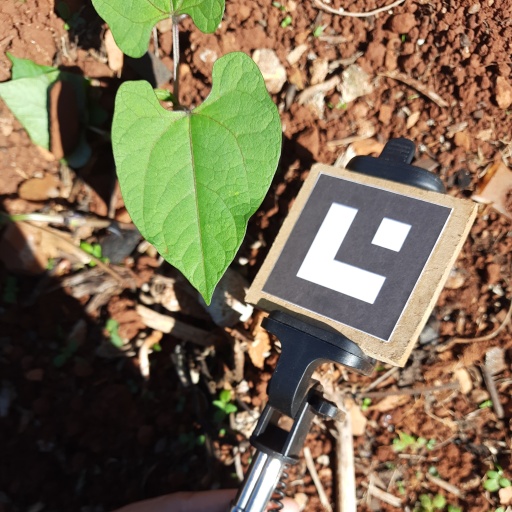
Observations: flat surface, no eating holes, under sunlight, under shade